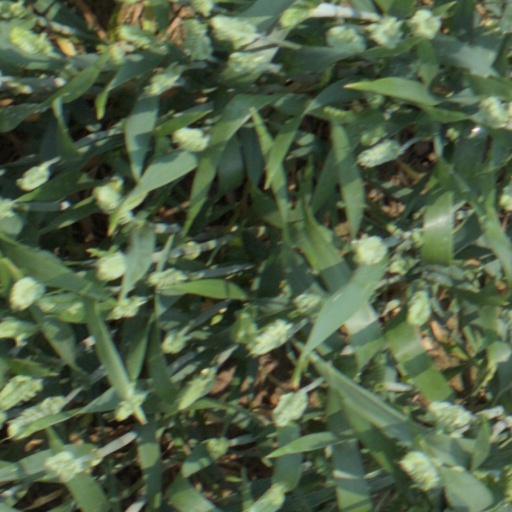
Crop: wheat